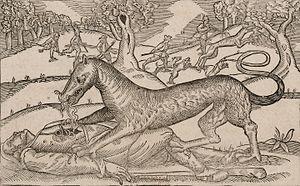
«
Une bête féroce, bête dévorante, bête monstrueuse ou encore bête fantastique, est un animal carnivore réel ou imaginaire, plus ou moins fantasmé, suscitant le plus souvent une psychose chez l'être humain. Ces peurs autour des bêtes féroces trouvent leurs sources dans les attaques réelles de grands carnivores sur des gens ou du bétail. Les hypothèses fantastiques sur la nature de ces bêtes, impliquant des loup-garous ou autres « malebestes », ne sont pas rares. Portée par de célèbres affaires comme celle de la bête du Gévaudan en France au XVIIIᵉ siècle, la peur de la « bête » entraîne une vague de popularité dans la littérature fantastique du XIXᵉ siècle. Si ces bêtes féroces sont assez souvent présentées comme des loups, leur identité supposée peut varier suivant les rumeurs. Au XXᵉ siècle, en Europe de l'Ouest, une légende populaire fréquente est de voir des félins échappés.
La bête de Cinglais, aussi appelée « bête d'Évreux » ou « bête de Caen », désigne un animal anthropophage à l'origine d'une série d'attaques sur des humains. La première attaque fut mentionnée en 1632.
La forêt de Cinglais qui s'étend sur 1 475 hectares est l'une des forêts les plus importantes du département du Calvados. Elle englobait autrefois la forêt de Grimbosq et le bois de l'Obélisque. Elle est située entre la vallée de l'Orne et celle de la Laize. Elle est classée en zone naturelle d'intérêt écologique, faunistique et floristique.